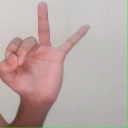
अक्षर: ण